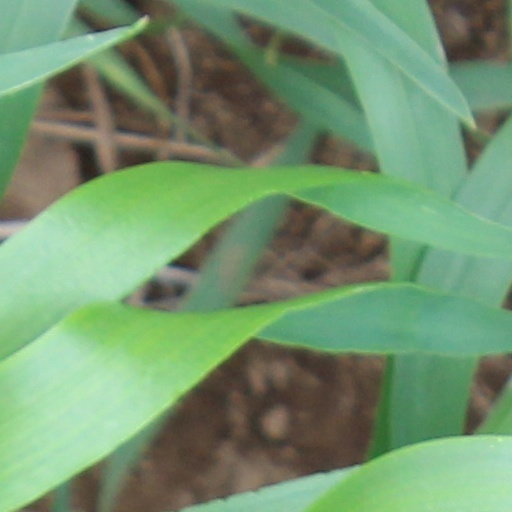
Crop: wheat